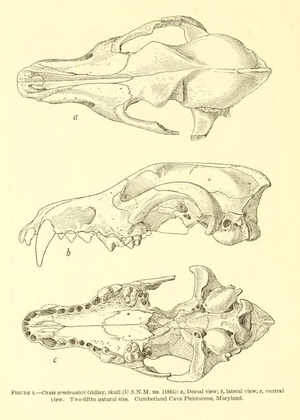
Canis armbrusteri est une espèce éteinte du genre Canis qui était endémique en Amérique du Nord et a vécu pendant le Pléistocène, entre environ 1,8 million d'années et 300 000 ans.